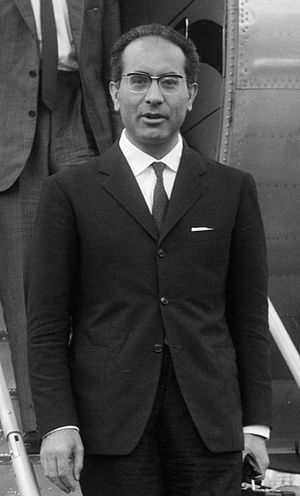
Emilio Colombo
Emilio Colombo var en italiensk politiker og diplomat. Han var landets premierminister fra 1970-1972. Derudover beklædte han også forskellige ministerposter, f.eks. var han landets udenrigsminister fra 1980 til 1983 og fra 1992 til 1993. Fra 1977 til 1979 var han formand for Europa-Parlamentet. I 1979 blev han tildeldt Karlsprisen.